Life Express (2010 film)

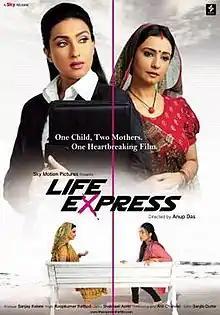
Film poster

Life Express is a 2010 Indian drama film about a career-minded woman who decides to become a mother through surrogacy after having an abortion.